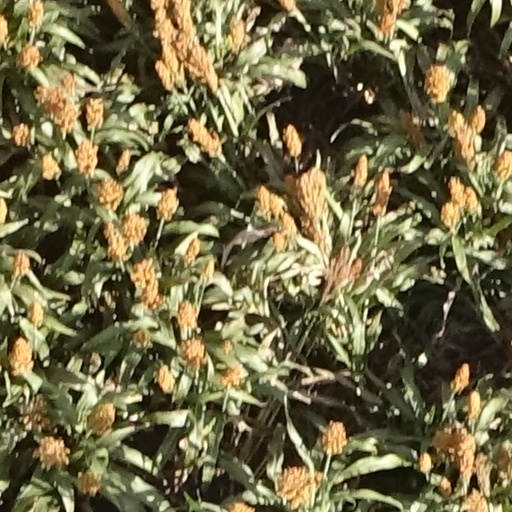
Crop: sorghum